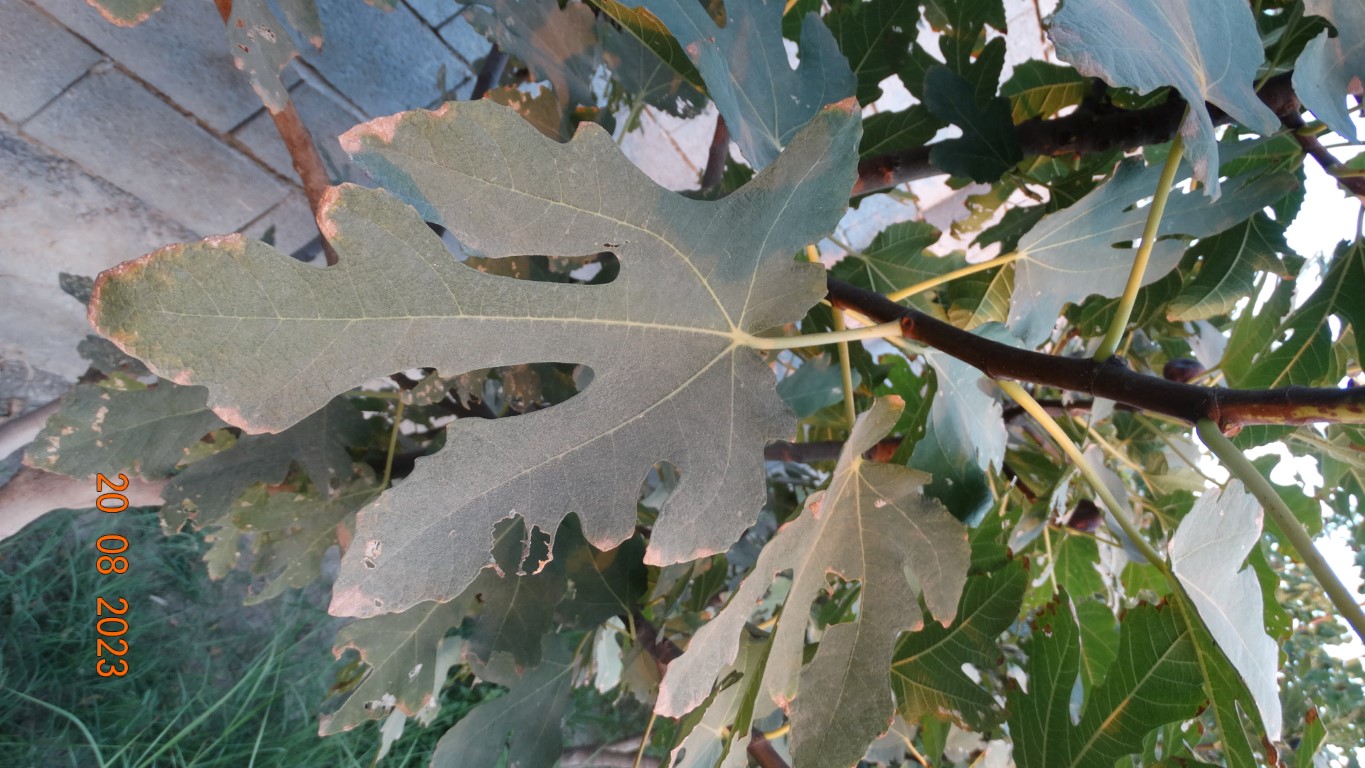
Label: infected